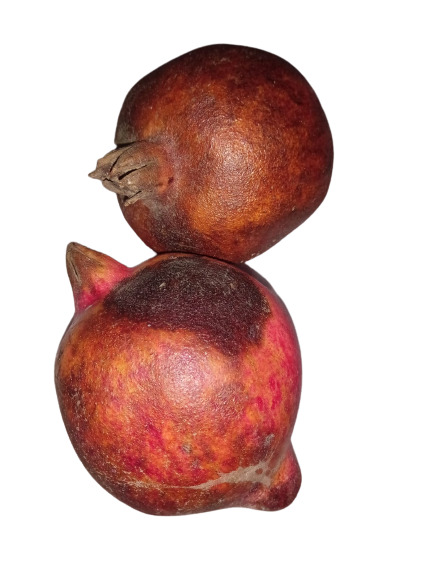
Fruit: pomegranate
Condition: rotten